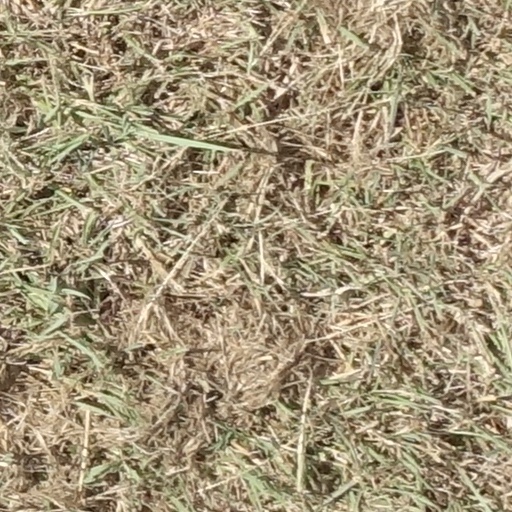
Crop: sorghum